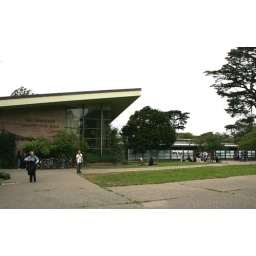
They were actually in awe of the giant blue fur covered van behind me.